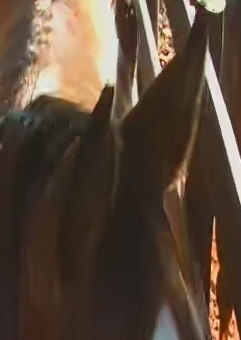
Face region: ears (position_of_ears)
Pain indicator: not_present